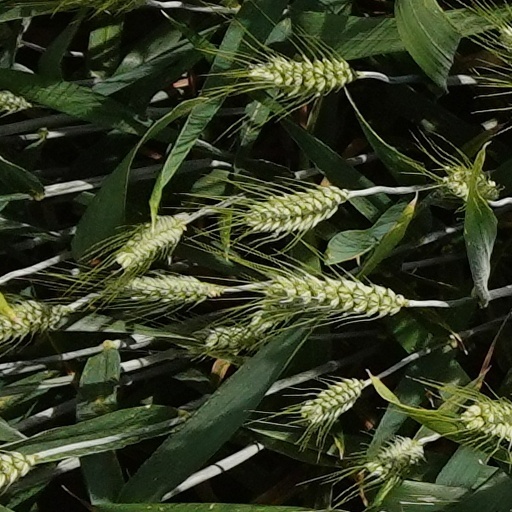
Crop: wheat